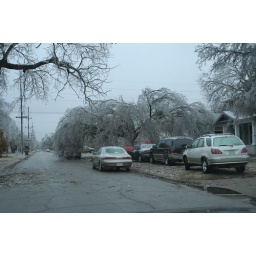
People parked there cars in places that weren't underneath trees